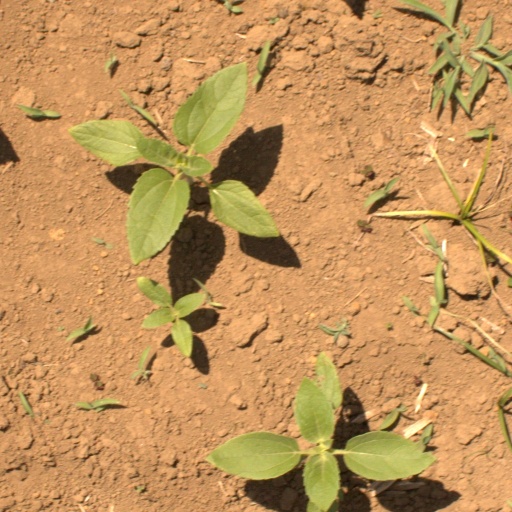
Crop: Jerusalem artichoke